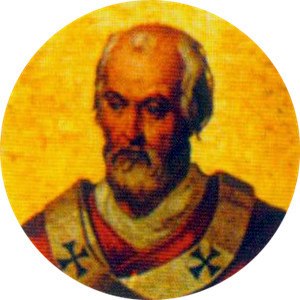
Paverækken / 2. årtusinde / 12. århundrede
Dette er en liste over paver, den romersk-katolske kirkes overhoved. Paverækken strækker sig tilbage til apostlen Peter.